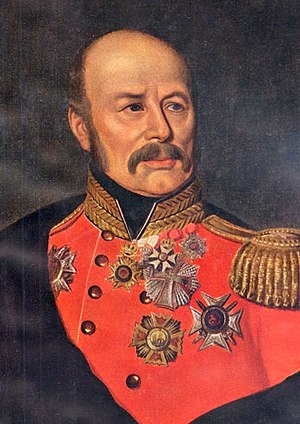
Peter von Scholten
Peter Carl Frederik von Scholten var dansk generalguvernør på De dansk-vestindiske øer fra 1827-1848.